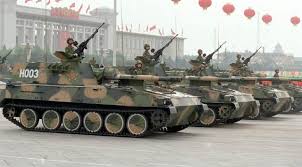
Label: D-30